Wyangala

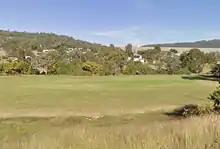
Wyangala village with the Dam wall in the background, Matt Morrison Oval in foreground

Wyangala is situated in the Australian state of New South Wales, approximately west of Sydney. It lies in an area known as the South West Slopes, a region extending from north of Cowra, through southern New South Wales, and down into western Victoria.